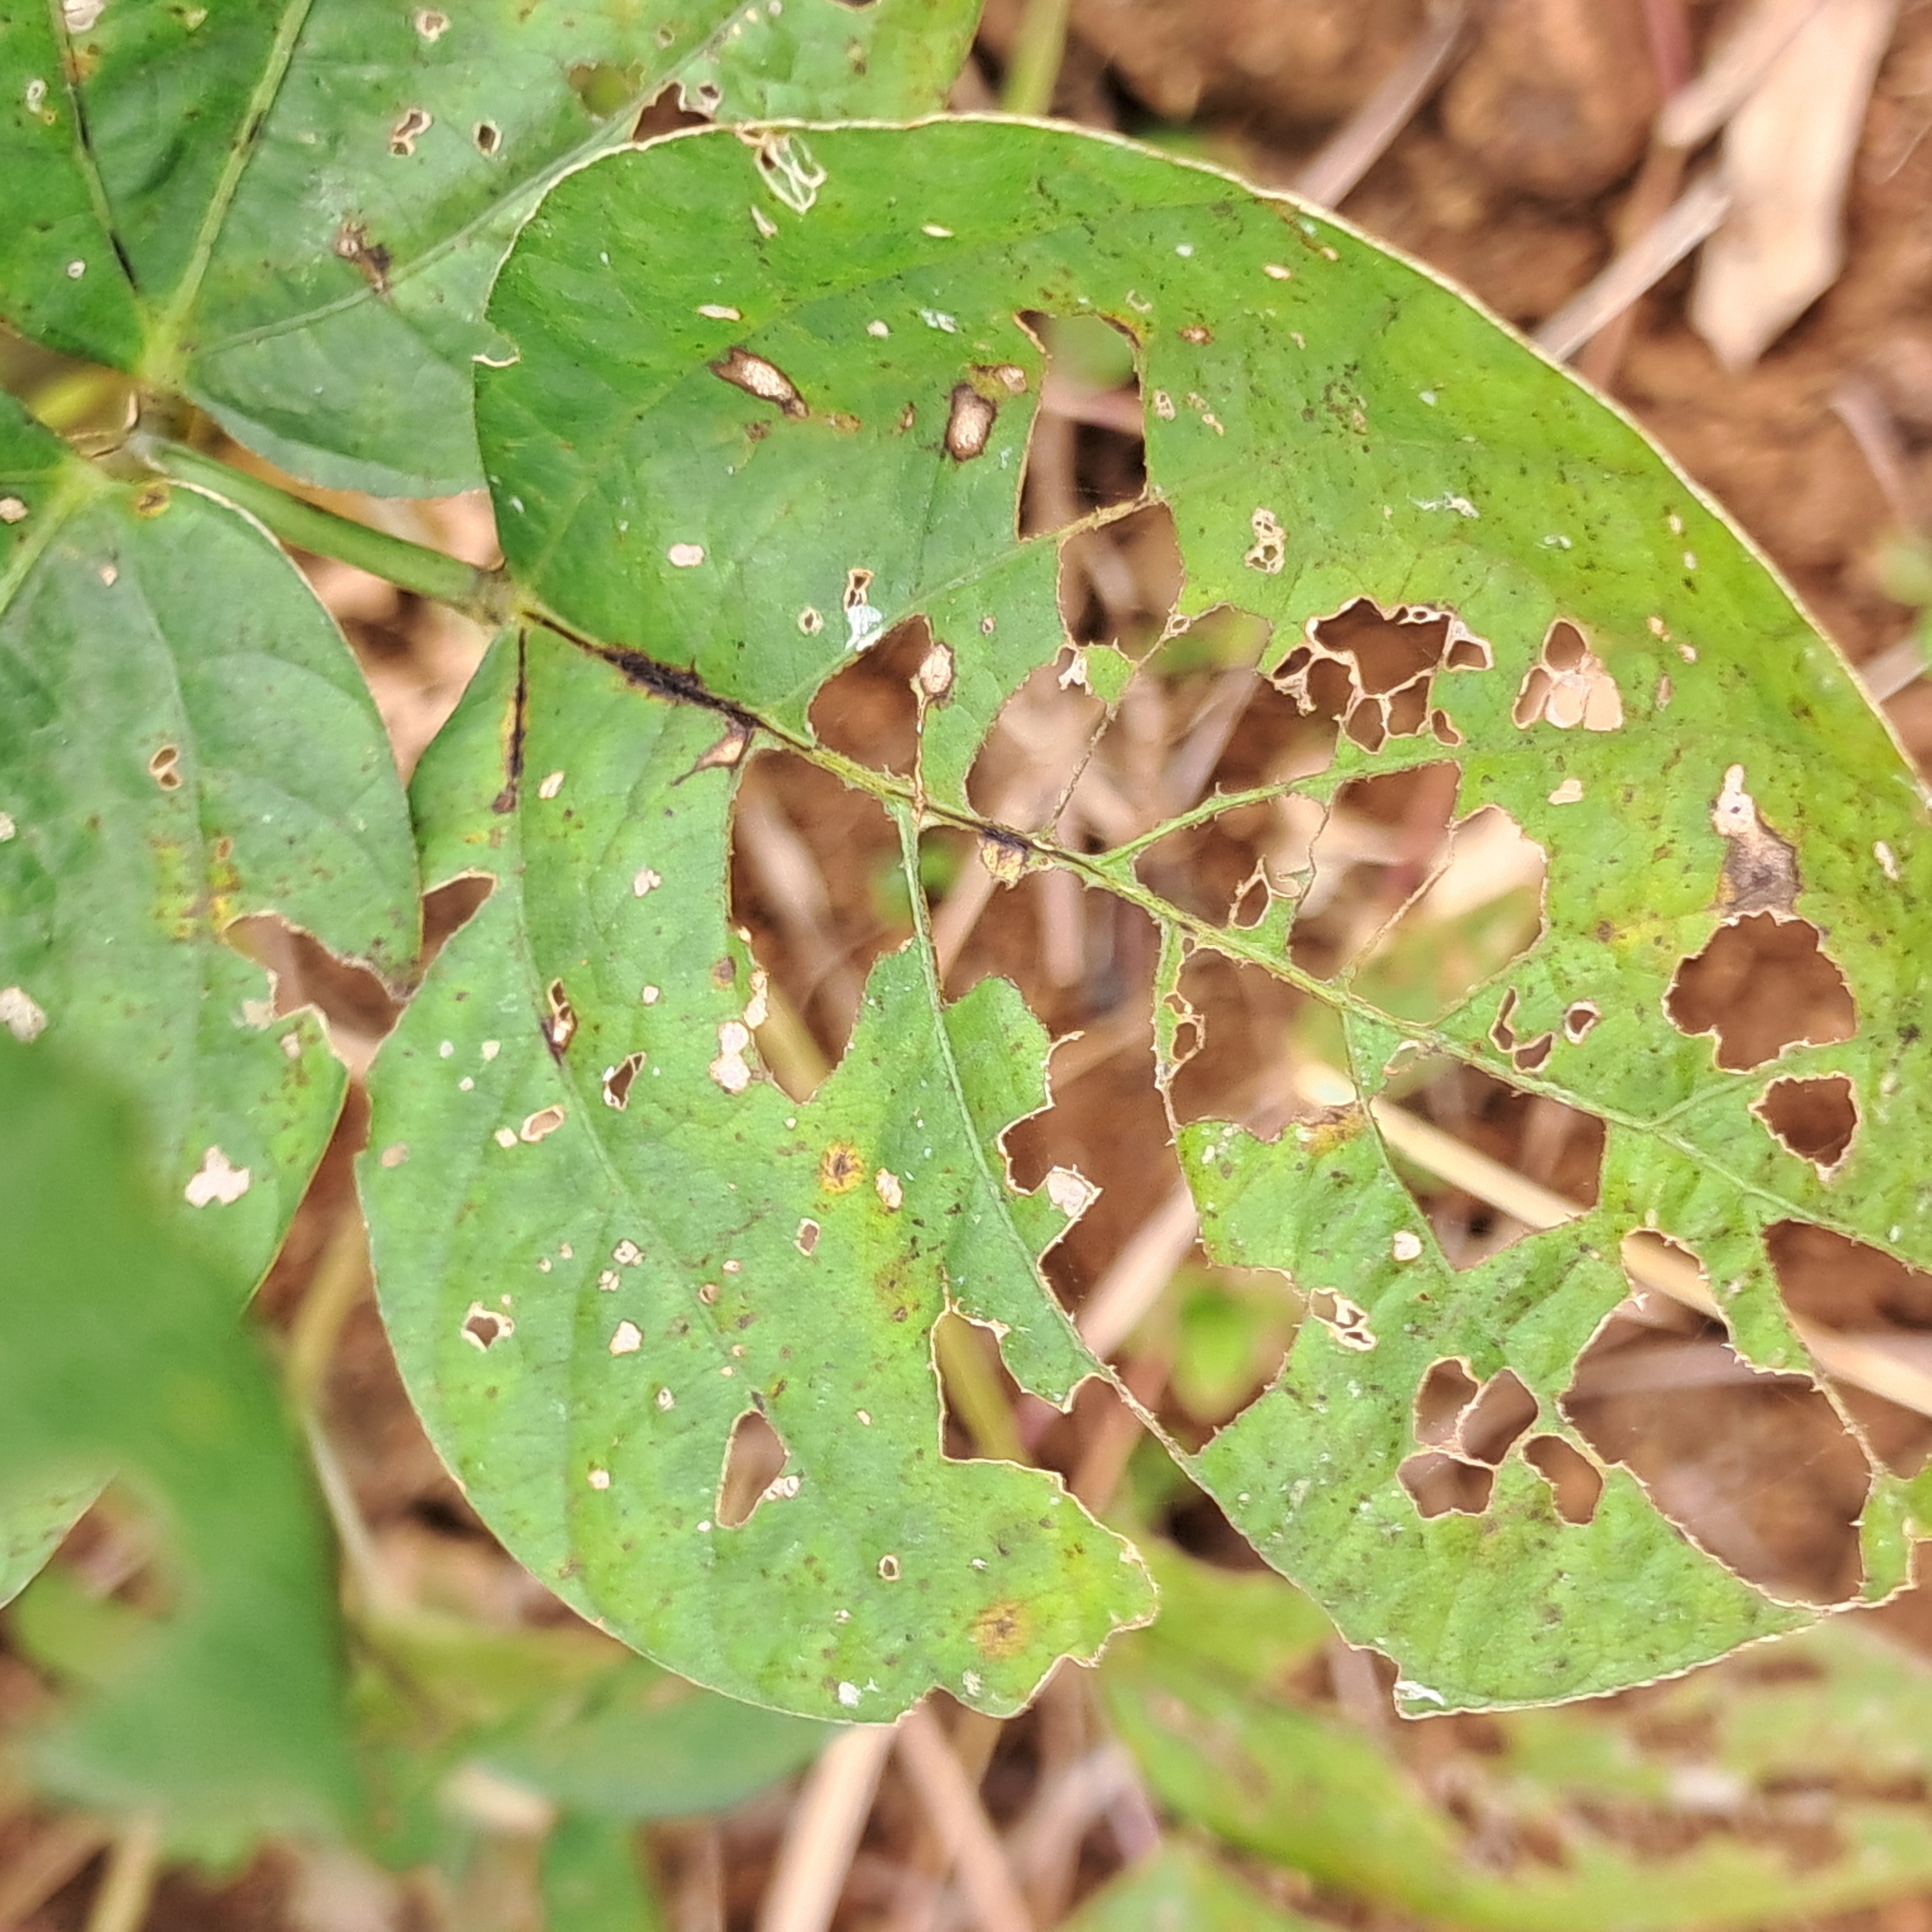
Label: Caterpillar_Semilooper_Pest